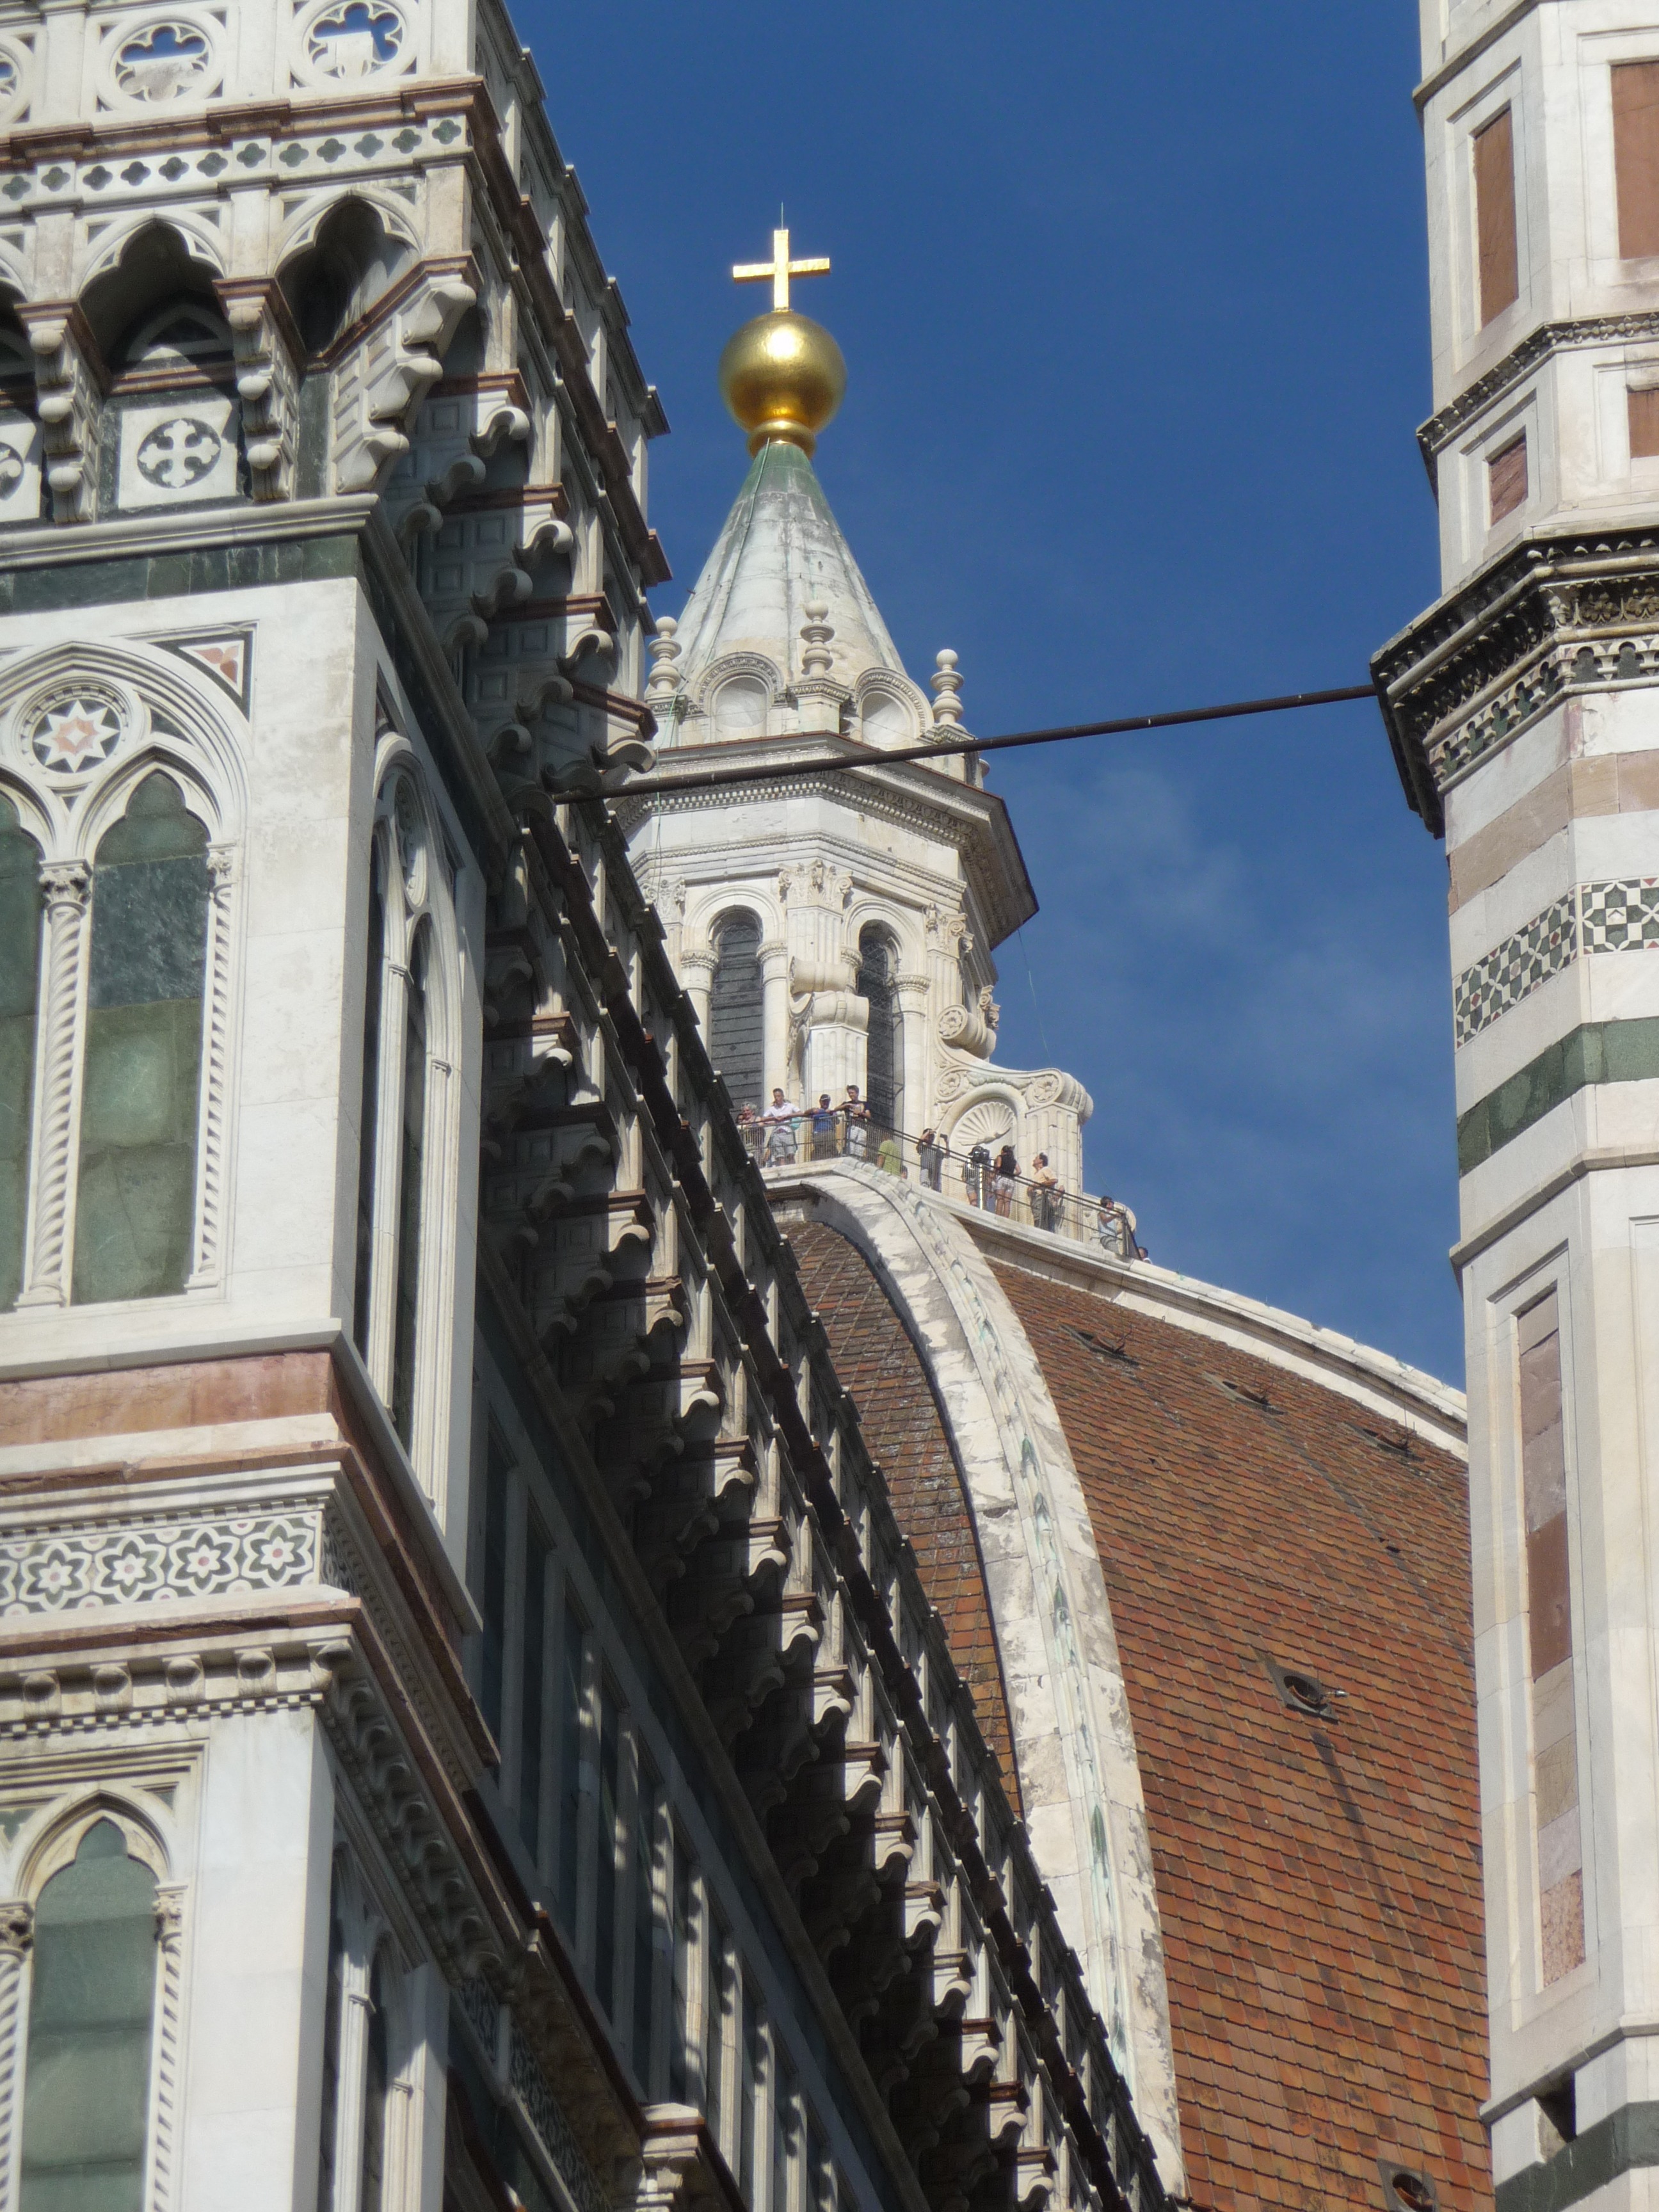
architecture, town, building, downtown, tower, landmark, italy, facade, church, cathedral, cross, place of worship, bell tower, synagogue, basilica, dome, church dome, domed roof